Forlorn Hope (boat)

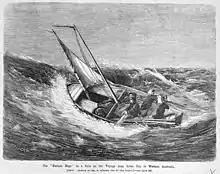
"Forlorn Hope" in heavy seas

Against this background, three men, Jefferson P. Stow JP, who had come to Adam Bay privately as an agent for land purchasers, and surveyors Arthur R. Hamilton and William McMinn had a bold plan: to purchase a vessel and sail it round to the Camden Harbour settlement in Western Australia, where they might encounter a ship bound for Fremantle, or at least replenish their provision for the journey to the next settlement. While in the Northern Territory they would explore any points of interest.